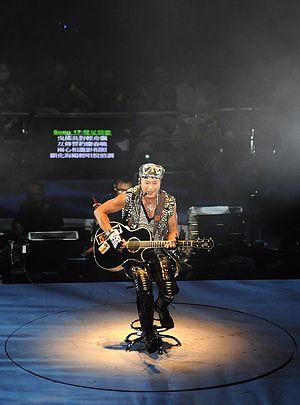
Sam Hui, de son vrai nom Hui Koon-kit, est un chanteur, compositeur, interprète et acteur hongkongais célèbre pour avoir popularisé la cantopop dans les années 1970 à la fois en y incorporant de la musique de style occidental et pour son usage du cantonais de la rue plutôt que du chinois écrit vernaculaire et avec des paroles traitant des problèmes et des préoccupations contemporains.
Le Hui Brothers Show est une émission de divertissement à sketchs hongkongaise animée par les frères Hui, Michael et Sam. Elle est diffusée de 1971 à 1973 durant 2 saisons et un total de 54 émissions sur TVB.
Les frères Hui sont des humoristes hongkongais composés de trois membres :